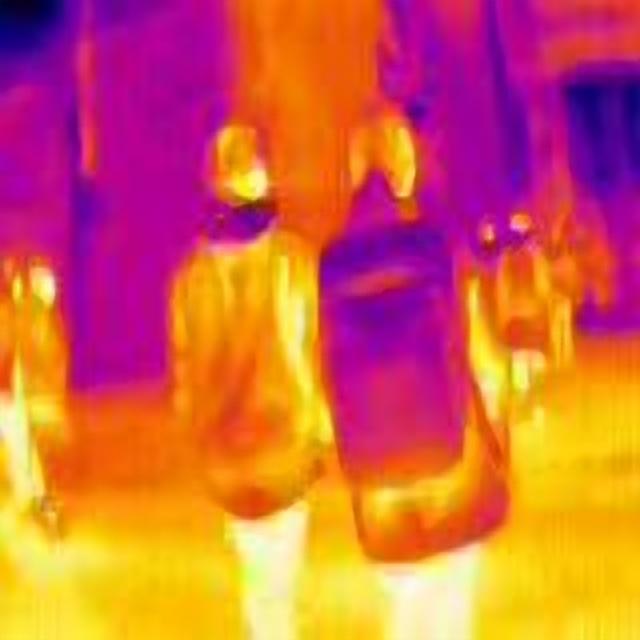
Detected objects:
label: person
label: person
label: person
label: person
label: person
label: person
label: person